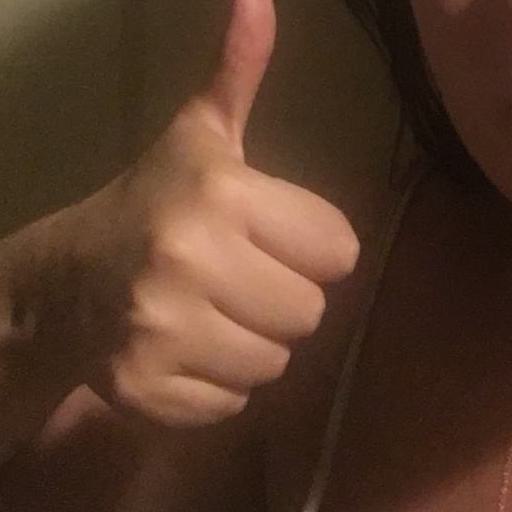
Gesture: like